Julieta Valls Noyes

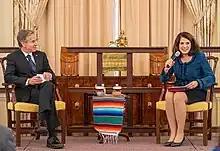
Noyes with Secretary of State Antony Blinken in 2022

Noyes is a career member of the U.S. Foreign Service. After joining the Foreign Service in 1985, she was assigned to positions in Panama, Spain, Mexico, and Guatemala. She served as Deputy Chief of Mission to the Holy See.